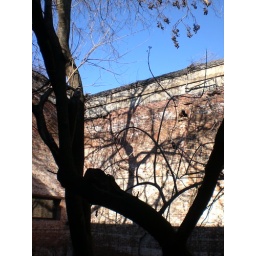
Very cool tree in the building